St Ann's Well (Buxton)

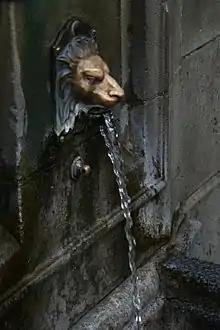
Bronze lion spout of St Ann's Well

The Roman settlement of Aquae Arnemetiae was based around Buxton's natural warm spring. Aquae Arnemetiae means 'Waters of Arnemetia'. Arnemetia was the Romano-British goddess of the sacred grove (the name Arnemetia was derived from the Celtic for beside the sacred grove). The Romans built a bath at the location of the main thermal spring. In the late 17th-century Cornelius White operated bathing facilities at the hot spring at the site of the Buxton Old Hall. In 1695 he discovered an ancient smooth stone bath (20 metres; 65' long by 7 metres; 23' wide) as well as a lead cistern (2 metres, 6' square) on an oak timber frame. When the Crescent hotel was built on the site in 1780, a Roman bath was identified and described as 'a leaden cistern'. The bath is now buried beneath the Crescent, next to the Natural Mineral Baths building that was constructed next to the hotel. Near to the site of the main spring, excavations in 2005 revealed the entry passage and doorways to the Roman baths. Between 2009 and 2012 further underground cisterns and a large iron cauldron were revealed. The main spring was excavated in the 1970s and a hoard of 232 Roman coins was found, spanning 300 years of the Roman occupation of Britain. Coins would have been thrown into the sacred waters to seek the favour of the Gods. The coins and pieces of bronze jewellery found with them are on display in the Buxton Museum.